Great Windmill Street

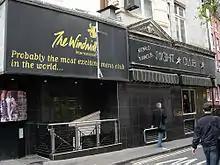
The Windmill Club, formerly the Windmill Theatre, now a table dancing club.

The street has had a long association with music and entertainment, most notably the Windmill Theatre where during the 1930s and 1940s Laura Henderson and Vivian Van Damm presented nude "tableaux vivants". The theatre is now a table dancing club.